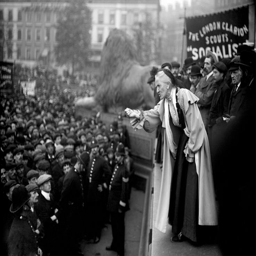
the politician speaks to a crowd .